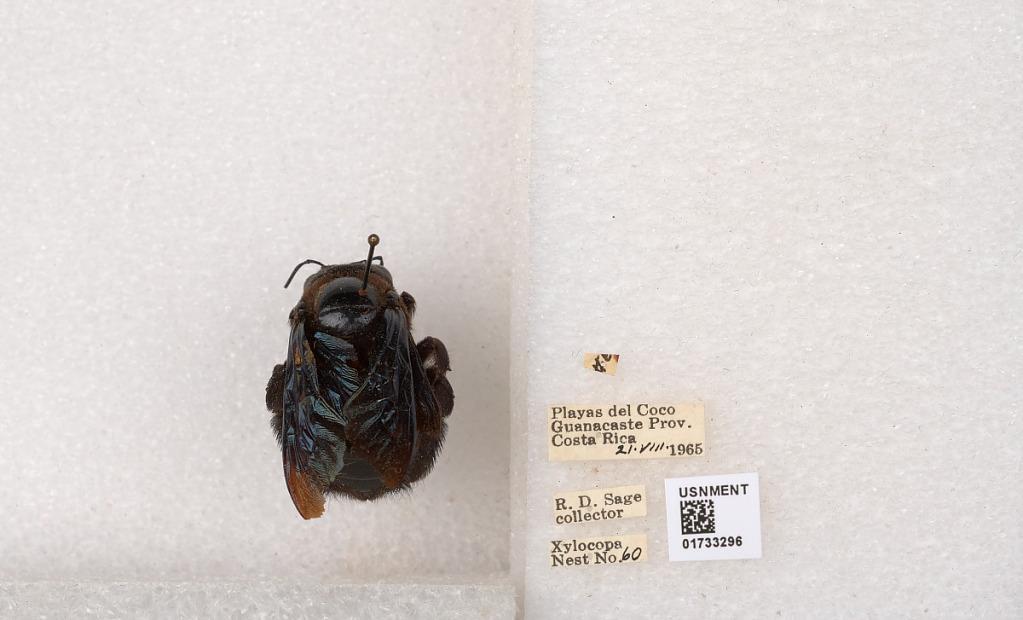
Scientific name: Xylocopa (Megaxylocopa) fimbriata Fabricius
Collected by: R. Sage
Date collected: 1965-8-21
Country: Costa Rica
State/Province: Provincia de Guanacaste
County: Carrillo
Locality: Playas del Coco